Phoebe (Titaness)

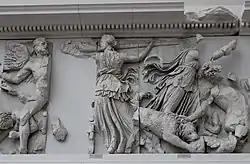
Phoebe and Asteria fighting Giants on the Pergamon Altar.

Through Leto, Phoebe was the grandmother of Apollo and Artemis. The names "Phoebe" and "Phoebus" (masculine) came to be applied as synonyms for Artemis/Diana and Apollo respectively, as well as for Luna and Sol, the lunar goddess and the solar god, by the Roman poets; the late-antiquity grammarian Servius writes that "Phoebe is Luna, like Phoebus is Sol." Phoebe was, like Artemis, identified by Roman poets with the Roman moon goddess Diana. Phoebe means "bright" but is functionally only a name; in mythology, the role of moon goddess is fulfilled by other deities as her grandchildren inherit her name. Because of this Apollo is sometimes known as "Phoebeus Apollo".